Mausoleum of Constantina

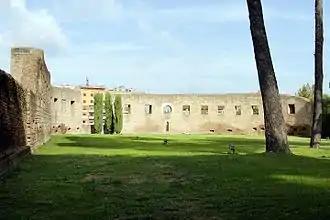
View into the basilica from in front of Santa Costanza

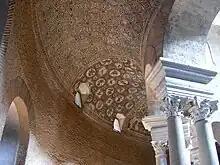
The mosaics of the ambulatory vault and the paired columns

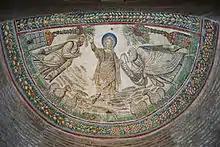
Mosaic with the "Traditio Legis"

The funerary hall or "Constantinian basilica" was built first from 338 as a result of Constantina's devotion to Saint Agnes, a legend later considerably elaborated, but early Christians believed that their souls benefited from being buried close to martyrs, which was almost certainly a major attraction of the funerary hall to those who paid to be buried in it.